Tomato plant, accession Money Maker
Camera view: vertical (180 deg); turntable rotation: 210 degrees
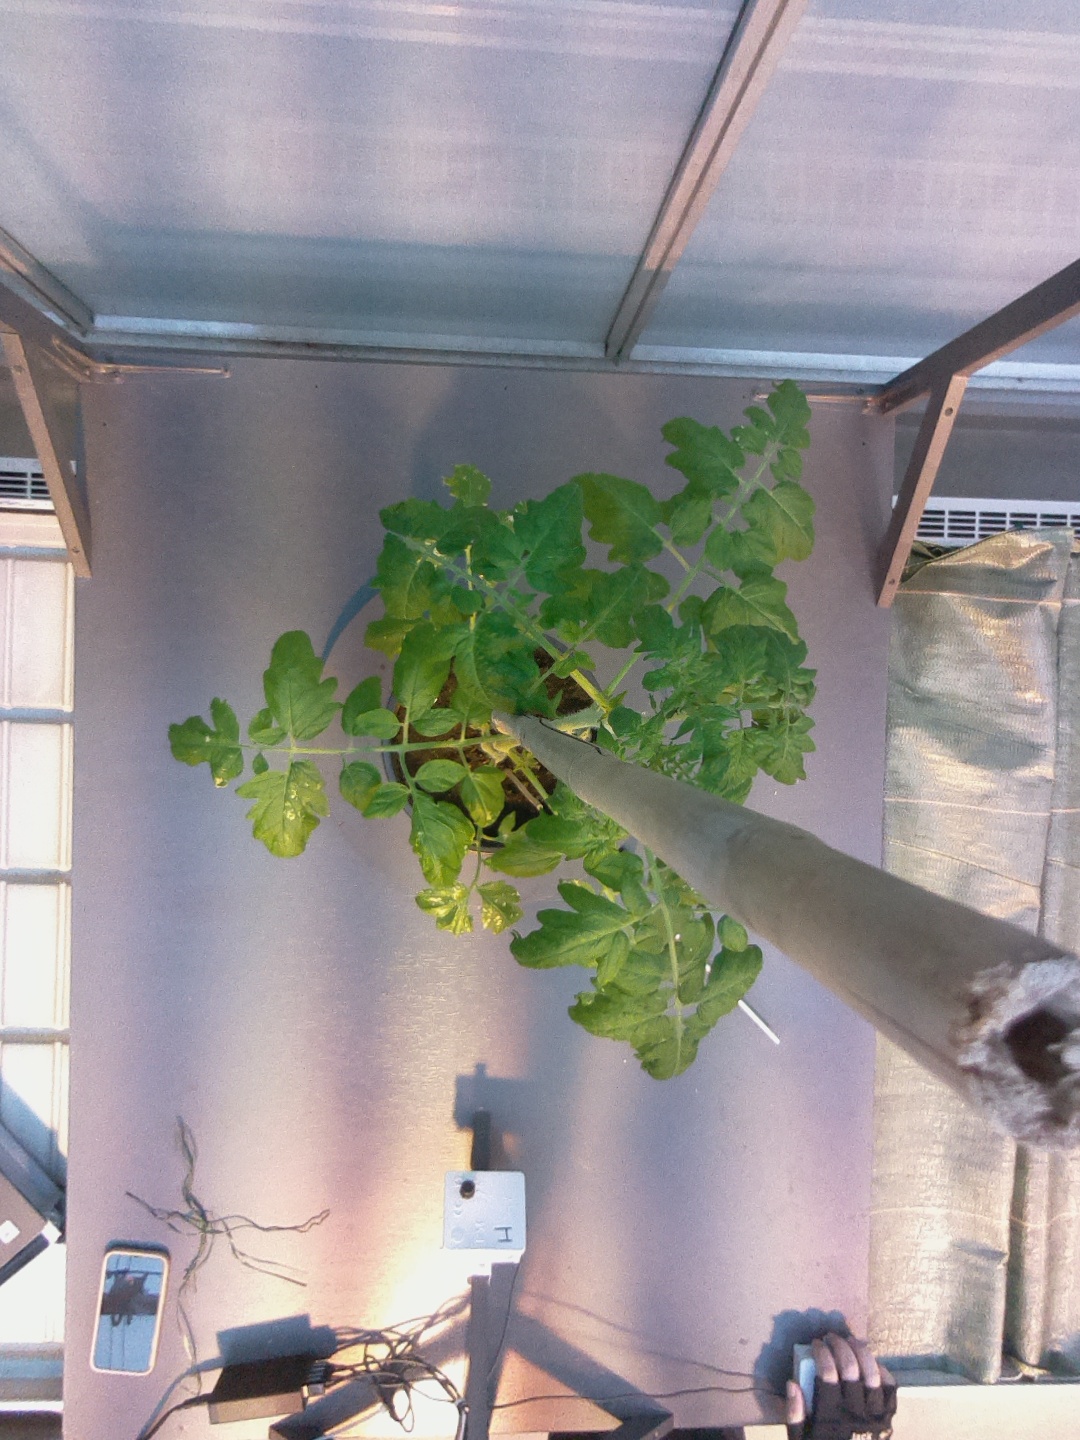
BBCH growth stage 20: First Side shoot start formed